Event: Nepal Earthquake
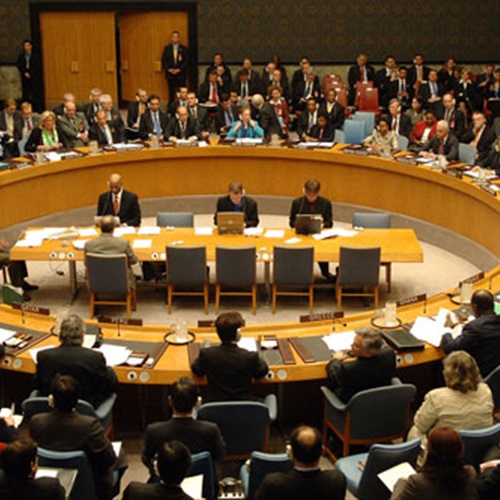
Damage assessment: no_damage